Florine Stettheimer

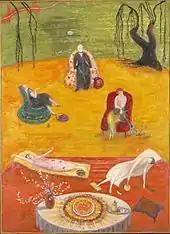
"Heat", c. 1919, oil on canvas

In 1914, the Stettheimers were stranded in Bern, Switzerland, by the outbreak of World War I, and eventually boarded a ship for New York. On returning to New York harbor, Stettheimer decided to reject her traditional academic training and create a new painting style, capturing the immediate, expressive emotions she felt on seeing the sights, sounds, and people of 20th-century New York City. The four Stettheimer women moved into an apartment on West 76th Street in Manhattan, where they began holding salons, inviting recent expatriate artists such as Marcel Duchamp, Albert Gleizes, and Francis Picabia, as well as members of Alfred Stieglitz's circle, such as Marsden Hartley and Georgia O'Keeffe, and other musicians, writers, poets, dancers, and members of New York's avant-garde.